Early glassmaking in the United States

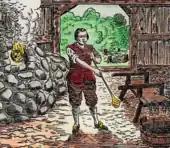
Glassblower working

In 1621, plans were made to revive glassmaking at Jamestown. The plan was for beads and "drinckinge Glasse" products to be produced by four Italian men who would come to Jamestown with their families. The glassworkers sailed for Jamestown in late August 1621. A glass house was constructed, but the Massacre of 1622 and sickness delayed progress. No glass had been produced by June 1622. The exact location of the glass works used in 1622 is unknown, with no definitive evidence of the type of glass produced. It is known that beads were traded with the local Native Americans, so it is possible that glass beads were the intended product. There is evidence that the furnace was working during March 1623, but due to issues with the quality of sand, output was said to be near zero. After the winter of 1623–1624, the glass works became inactive. In April 1625 it was decided to end the glassmaking project. Production failure was attributed to inadequate security, food supply, quality of sand, and disagreement among supervisors and glass workers. Although glass was produced at Jamestown, longer term success did not happen in 1608 or during a second attempt in the 1620s. The National Park Service exhibits the Jamestown furnace ruins at Glasshouse Point, and glassmakers in a nearby reconstructed glasshouse produce glass objects using 17th century methods.